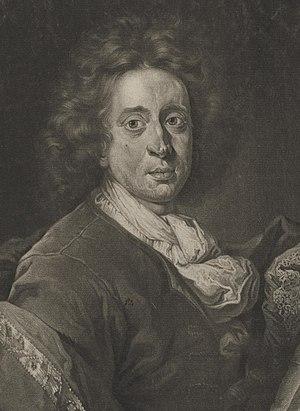
Peter Schenk l'Ancien est un graveur, cartographe et éditeur allemand actif à Amsterdam et Leipzig.